Utility location

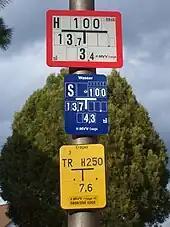
Utility location markers for a fire hydrant, a drinking water line and a natural gas line in Germany

In Germany, the colors used for temporary marking of underground utilities are not standardized like in other countries. However, permanent marker signs are used for utilities like hydrants, drinking water lines and natural gas lines. A permanent marking of cables and sewage lines is not usual if they run in the public right-of-way. The standard for permanent markers in Germany uses the following colors: